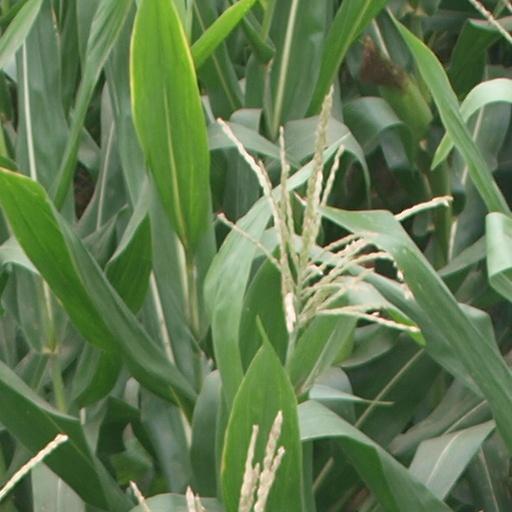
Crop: maize; corn